Wye, Kent

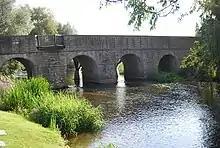
Wye Bridge, 2014

In 2005, Imperial College promoted a controversial scheme to develop Wye College as a centre for renewable fuel research / production, and to build 4,000 house in the Kent Downs.The plan was seen as a test case for other attempts to build on Areas of Outstanding Natural Beauty. In 2006, Ashford Borough Council withdrew support, and Imperial College abandoned its plans. Campaigners hailed the decision to preserve the status of protected areas, and Wye village.